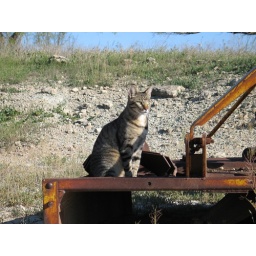
at my parents house in Hollis, Oklahoma. This cat actually survived a rattlesnake bite.